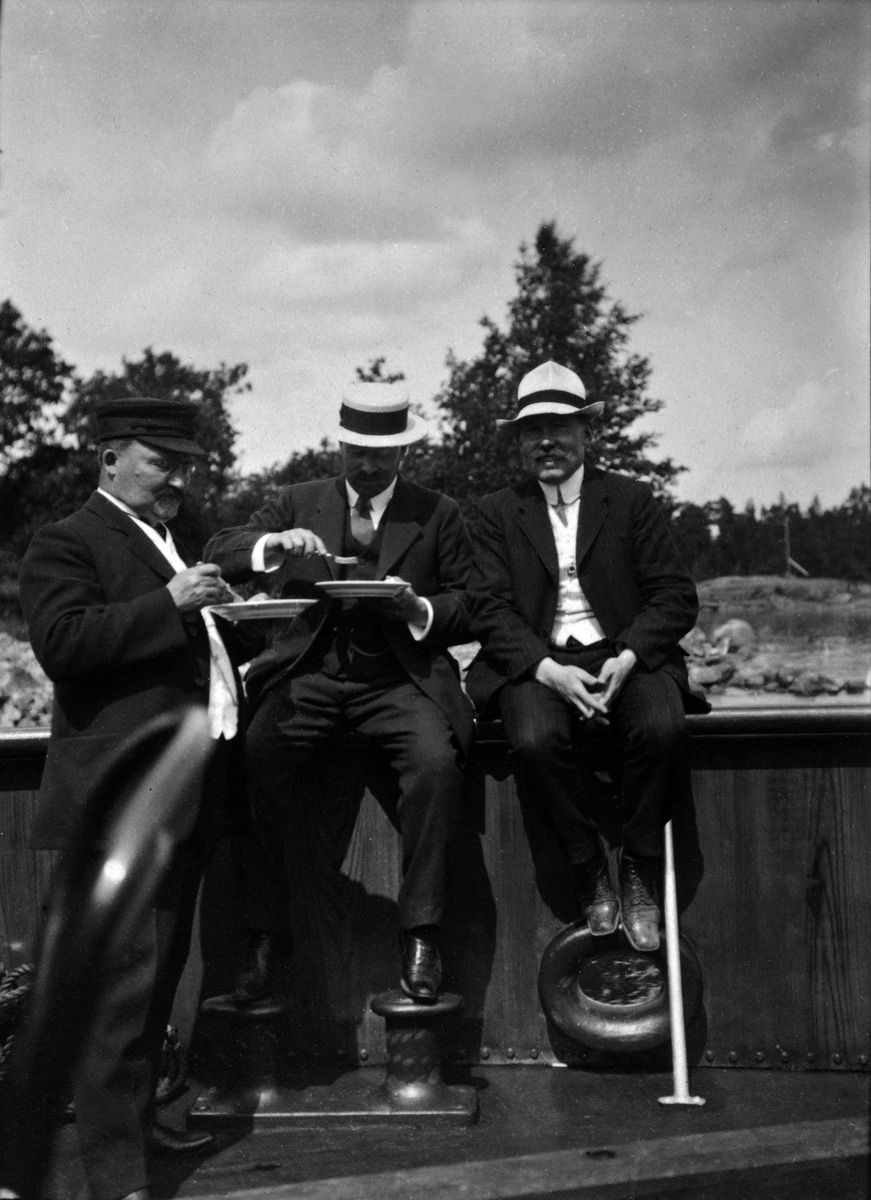
Raitiotie-höyrylautta -yhdistelmän koekäyttäjiä
sisällön kuvaus: Raitiotie-höyrylautta -yhdistelmän koekäyttäjiä. Lautan omistajan, Kulosaari-yhtiön (AB Brändö Villastad), edustajia oli läsnä ensimmäisellä koeajolla 3.9.1910. Raitiotie-höyrylautta -linja Kulosaareen vihittiin marraskuussa 1910. mustavalkoinen
Ajankohta: kuvausaika 191009
Paikka: Suomi, Uusimaa, Helsinki, Kulosaari Helsinki, Kuorekarinsalmen ranta
Aiheet: AB Brändö Villastad, rannat, liikenne, lautat, ateriat, lautaset, ruokailuvälineet, miesten puvut, päähinet, lippalakit, jalkineet, juhlat